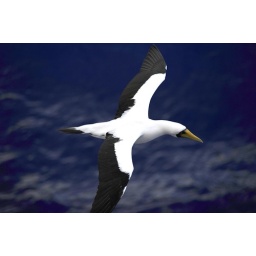
These birds were swooping and flying around the ship.